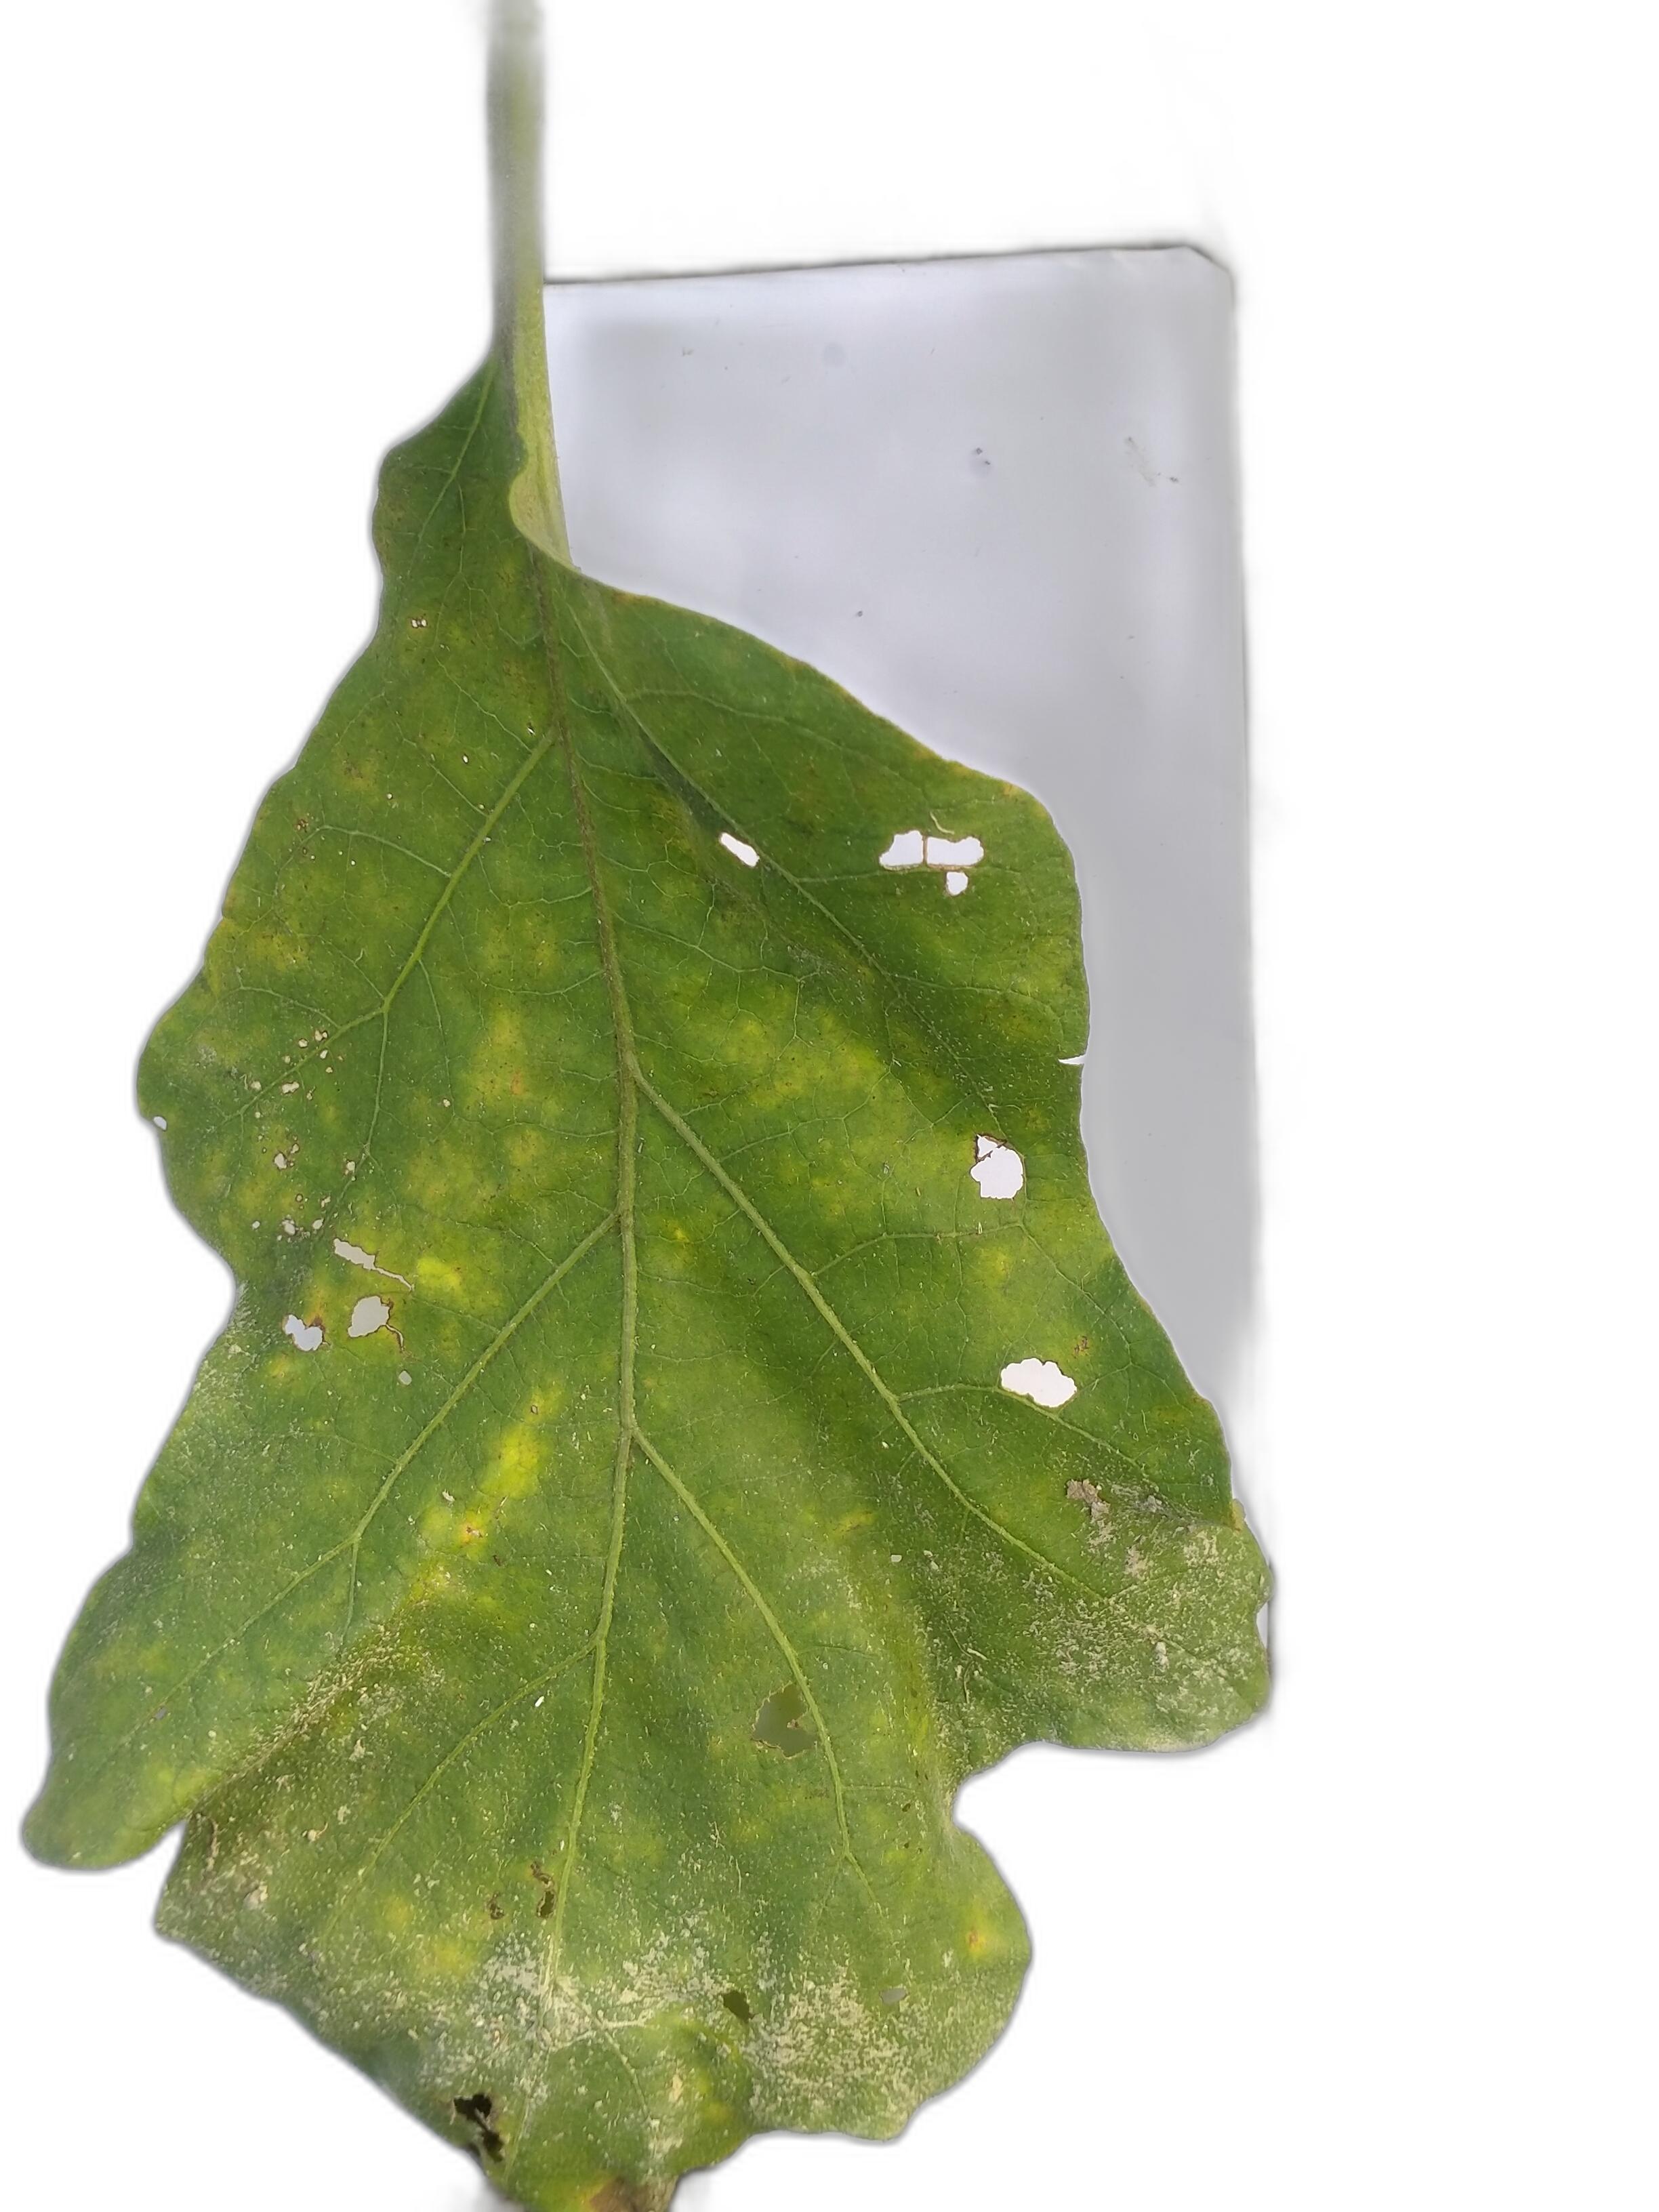
Label: Insect Pest Disease